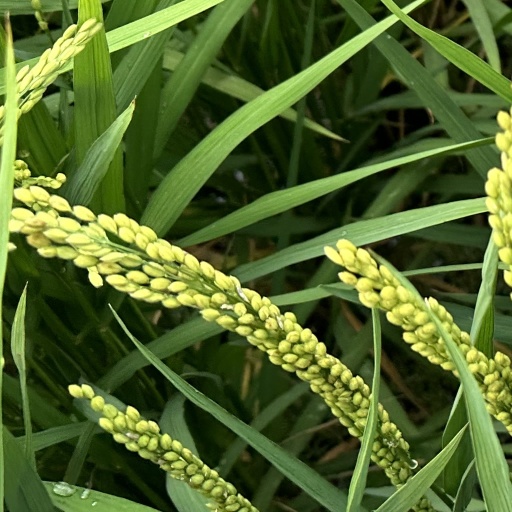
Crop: rice